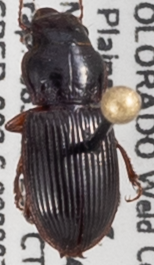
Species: Cratacanthus dubius
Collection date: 2020-07-08
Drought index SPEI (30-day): -0.03
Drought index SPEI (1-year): -0.71
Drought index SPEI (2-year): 0.17